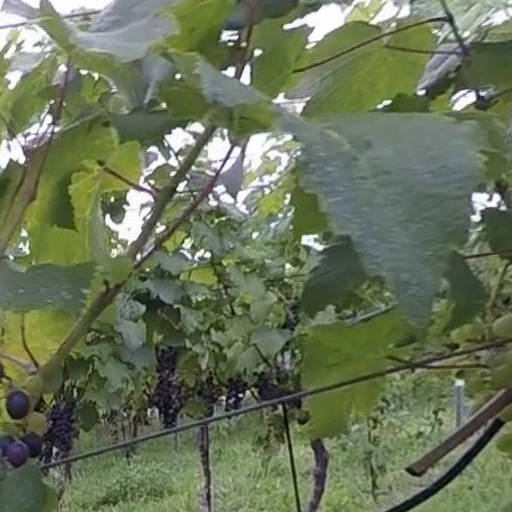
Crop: grape